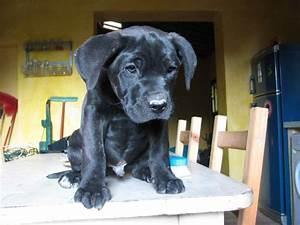
dog